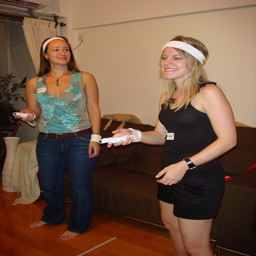
Two beautiful young women playing a game on the Nintendo Wii.
Two girls playing a game on the wii.
Two women playing wii in a living room.
Two woman wearing headbands, while holding WII controllers.
Two girls are having fun playing WII games